2019 ASEAN Grand Prix

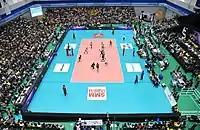
Terminal 21 Korat

The first leg was played at the Terminal 21 Korat, Nakhon Ratchasima, Thailand, and the second leg was played at the Santa Rosa Sports Complex, Santa Rosa, Laguna, Philippines.